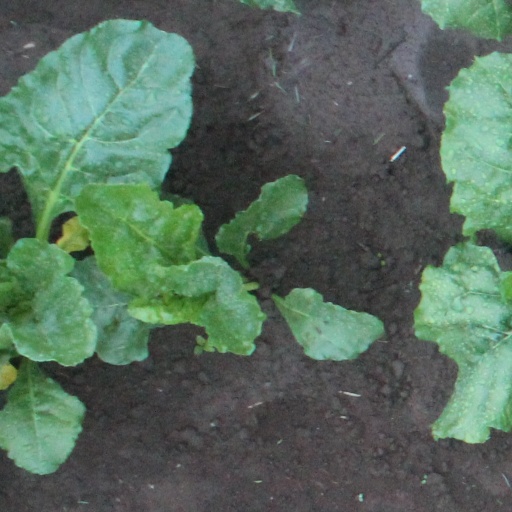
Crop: sugar beet